10th Berlin International Film Festival

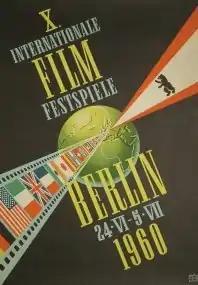
Festival poster

The 10th annual Berlin International Film Festival was held from 24 June to 5 July 1960.